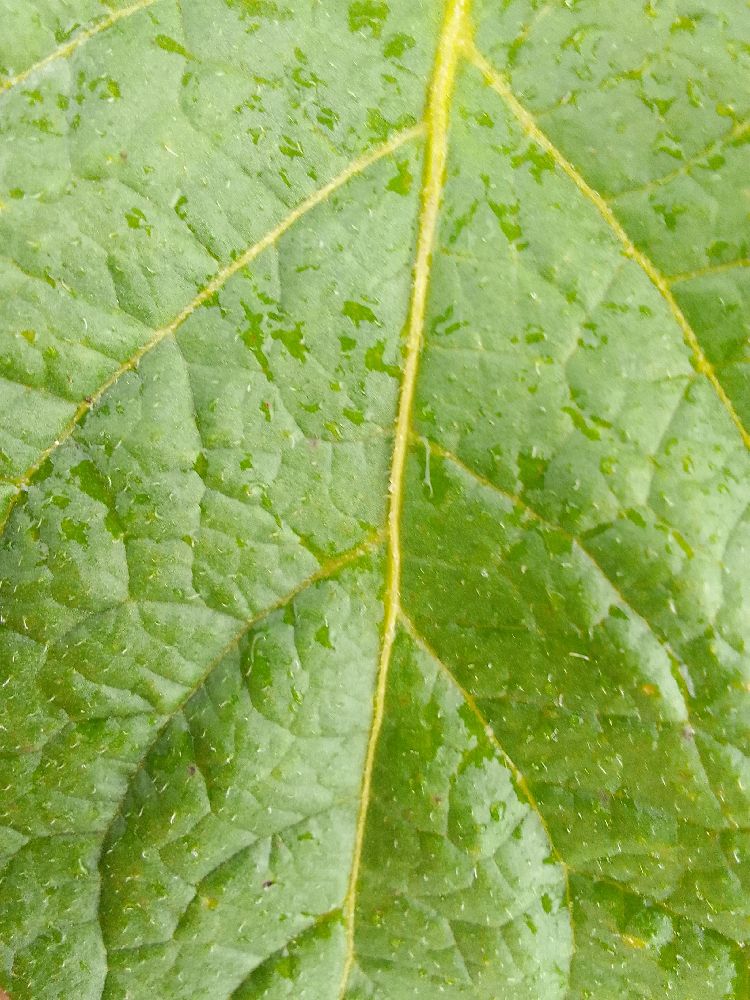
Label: Healthy